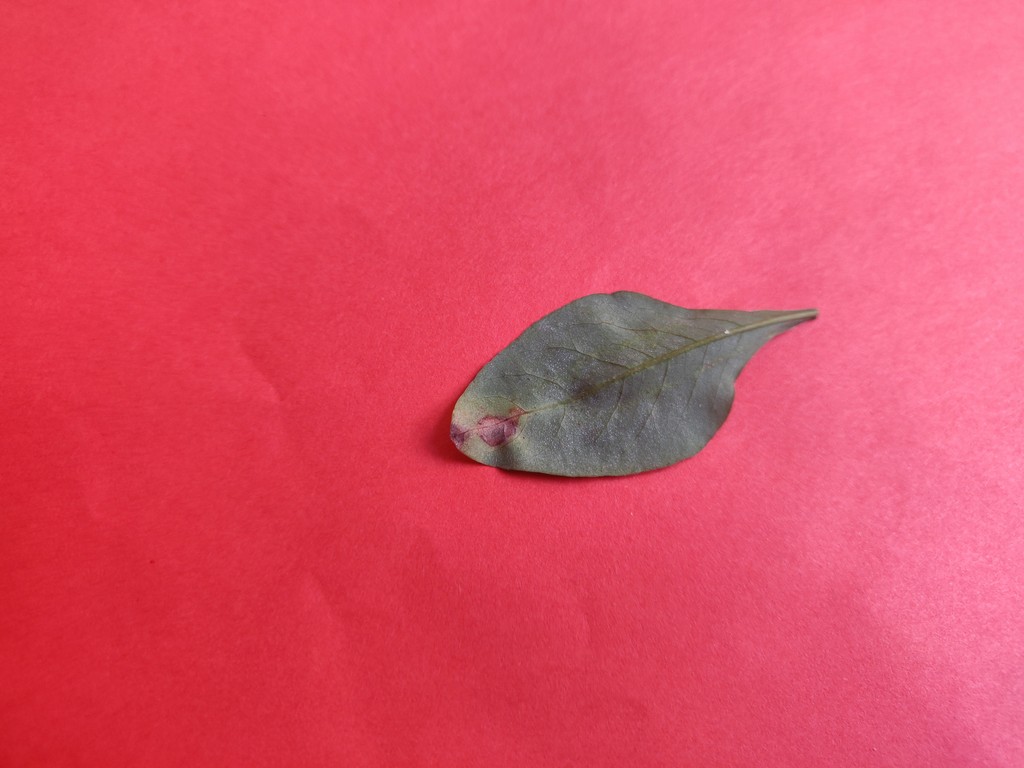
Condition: Unhealthy
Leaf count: single
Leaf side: back